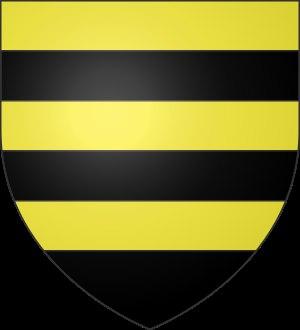
Bernard d'Oms, seigneur de Corbère, est un noble roussillonnais du XVᵉ siècle de l'influente famille d'Oms, conseiller clé de Jean II d'Aragon ainsi que de Louis XI, ayant joué un rôle prépondérant lors des rivalités françaises et aragonaises à l'occasion des expéditions de Louis XI lors de la crise de succession en Aragon.